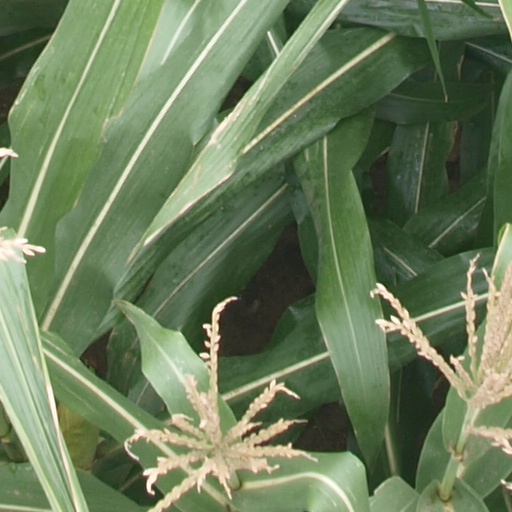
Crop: maize; corn